Alexander Karađorđević, Prince of Serbia

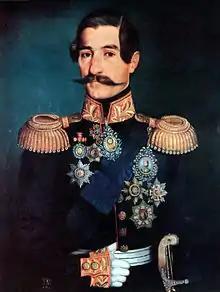
Prince Alexander of Serbia, painted by Uroš Knežević

Alexander Karađorđević (11 October 1806 – 3 May 1885) was the prince of Serbia between 1842 and 1858 and a member of the House of Karađorđević.